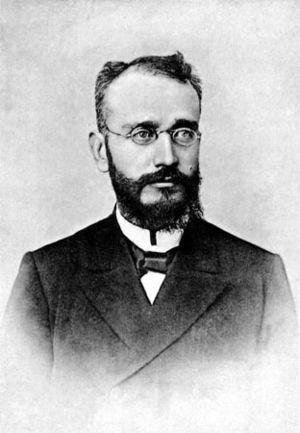
Elefthérios Kyriákou Venizélos, né le 11 août 1864 à Mourniés, en Crète, et décédé le 18 mars 1936 à Paris, en France, est un homme politique grec, considéré, dès 1921, comme le « fondateur de la Grèce moderne ».
La révolte de Thérissos est un épisode de l'histoire de la Crète. C'est une insurrection qui éclate en mars 1905 contre le gouvernement de la Crète, alors autonome. Elle est menée par Elefthérios Venizélos et tire son nom du village natal de la mère de Venizélos, Thérissos, qui est le siège de cette révolte.